Milton's Secret

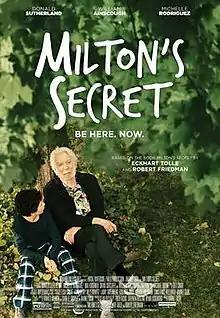
Theatrical release

Milton's Secret is a 2016 Canadian family-drama film directed by Barnet Bain, based on the picture book of the same name by the author Eckhart Tolle, which was released in 2008. It stars Donald Sutherland, Michelle Rodriguez, Mia Kirshner, David Sutcliffe and William Ainscough as Milton. The film was released on September 30, 2016 in the United States.